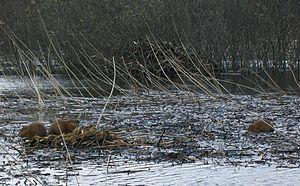
Le rat musqué est un rongeur de la famille des cricétidés de trente à quarante cm de long qui pèse jusqu'à 1,5 kg. Il est réputé pouvoir vivre une dizaine d'années en captivité, mais il ne dépasse que rarement trois ou quatre ans dans la nature. Excellent nageur, il peut parcourir près de 100 m sans respirer sous l'eau ou y rester submergé et immobile plus de quinze minutes s'il se sent menacé.